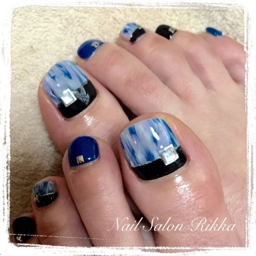
here are the most eye - catching nail looks we found for you this autumn .